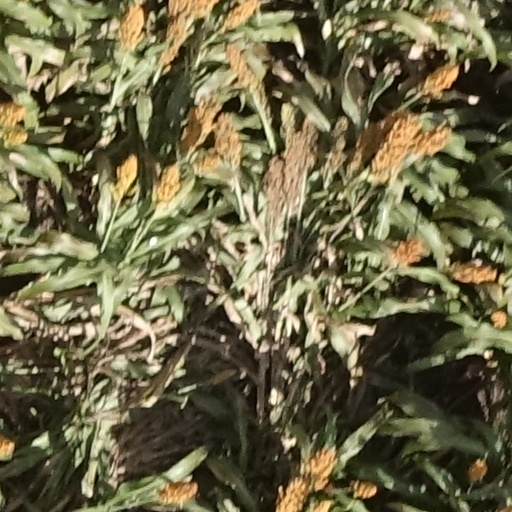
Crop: sorghum